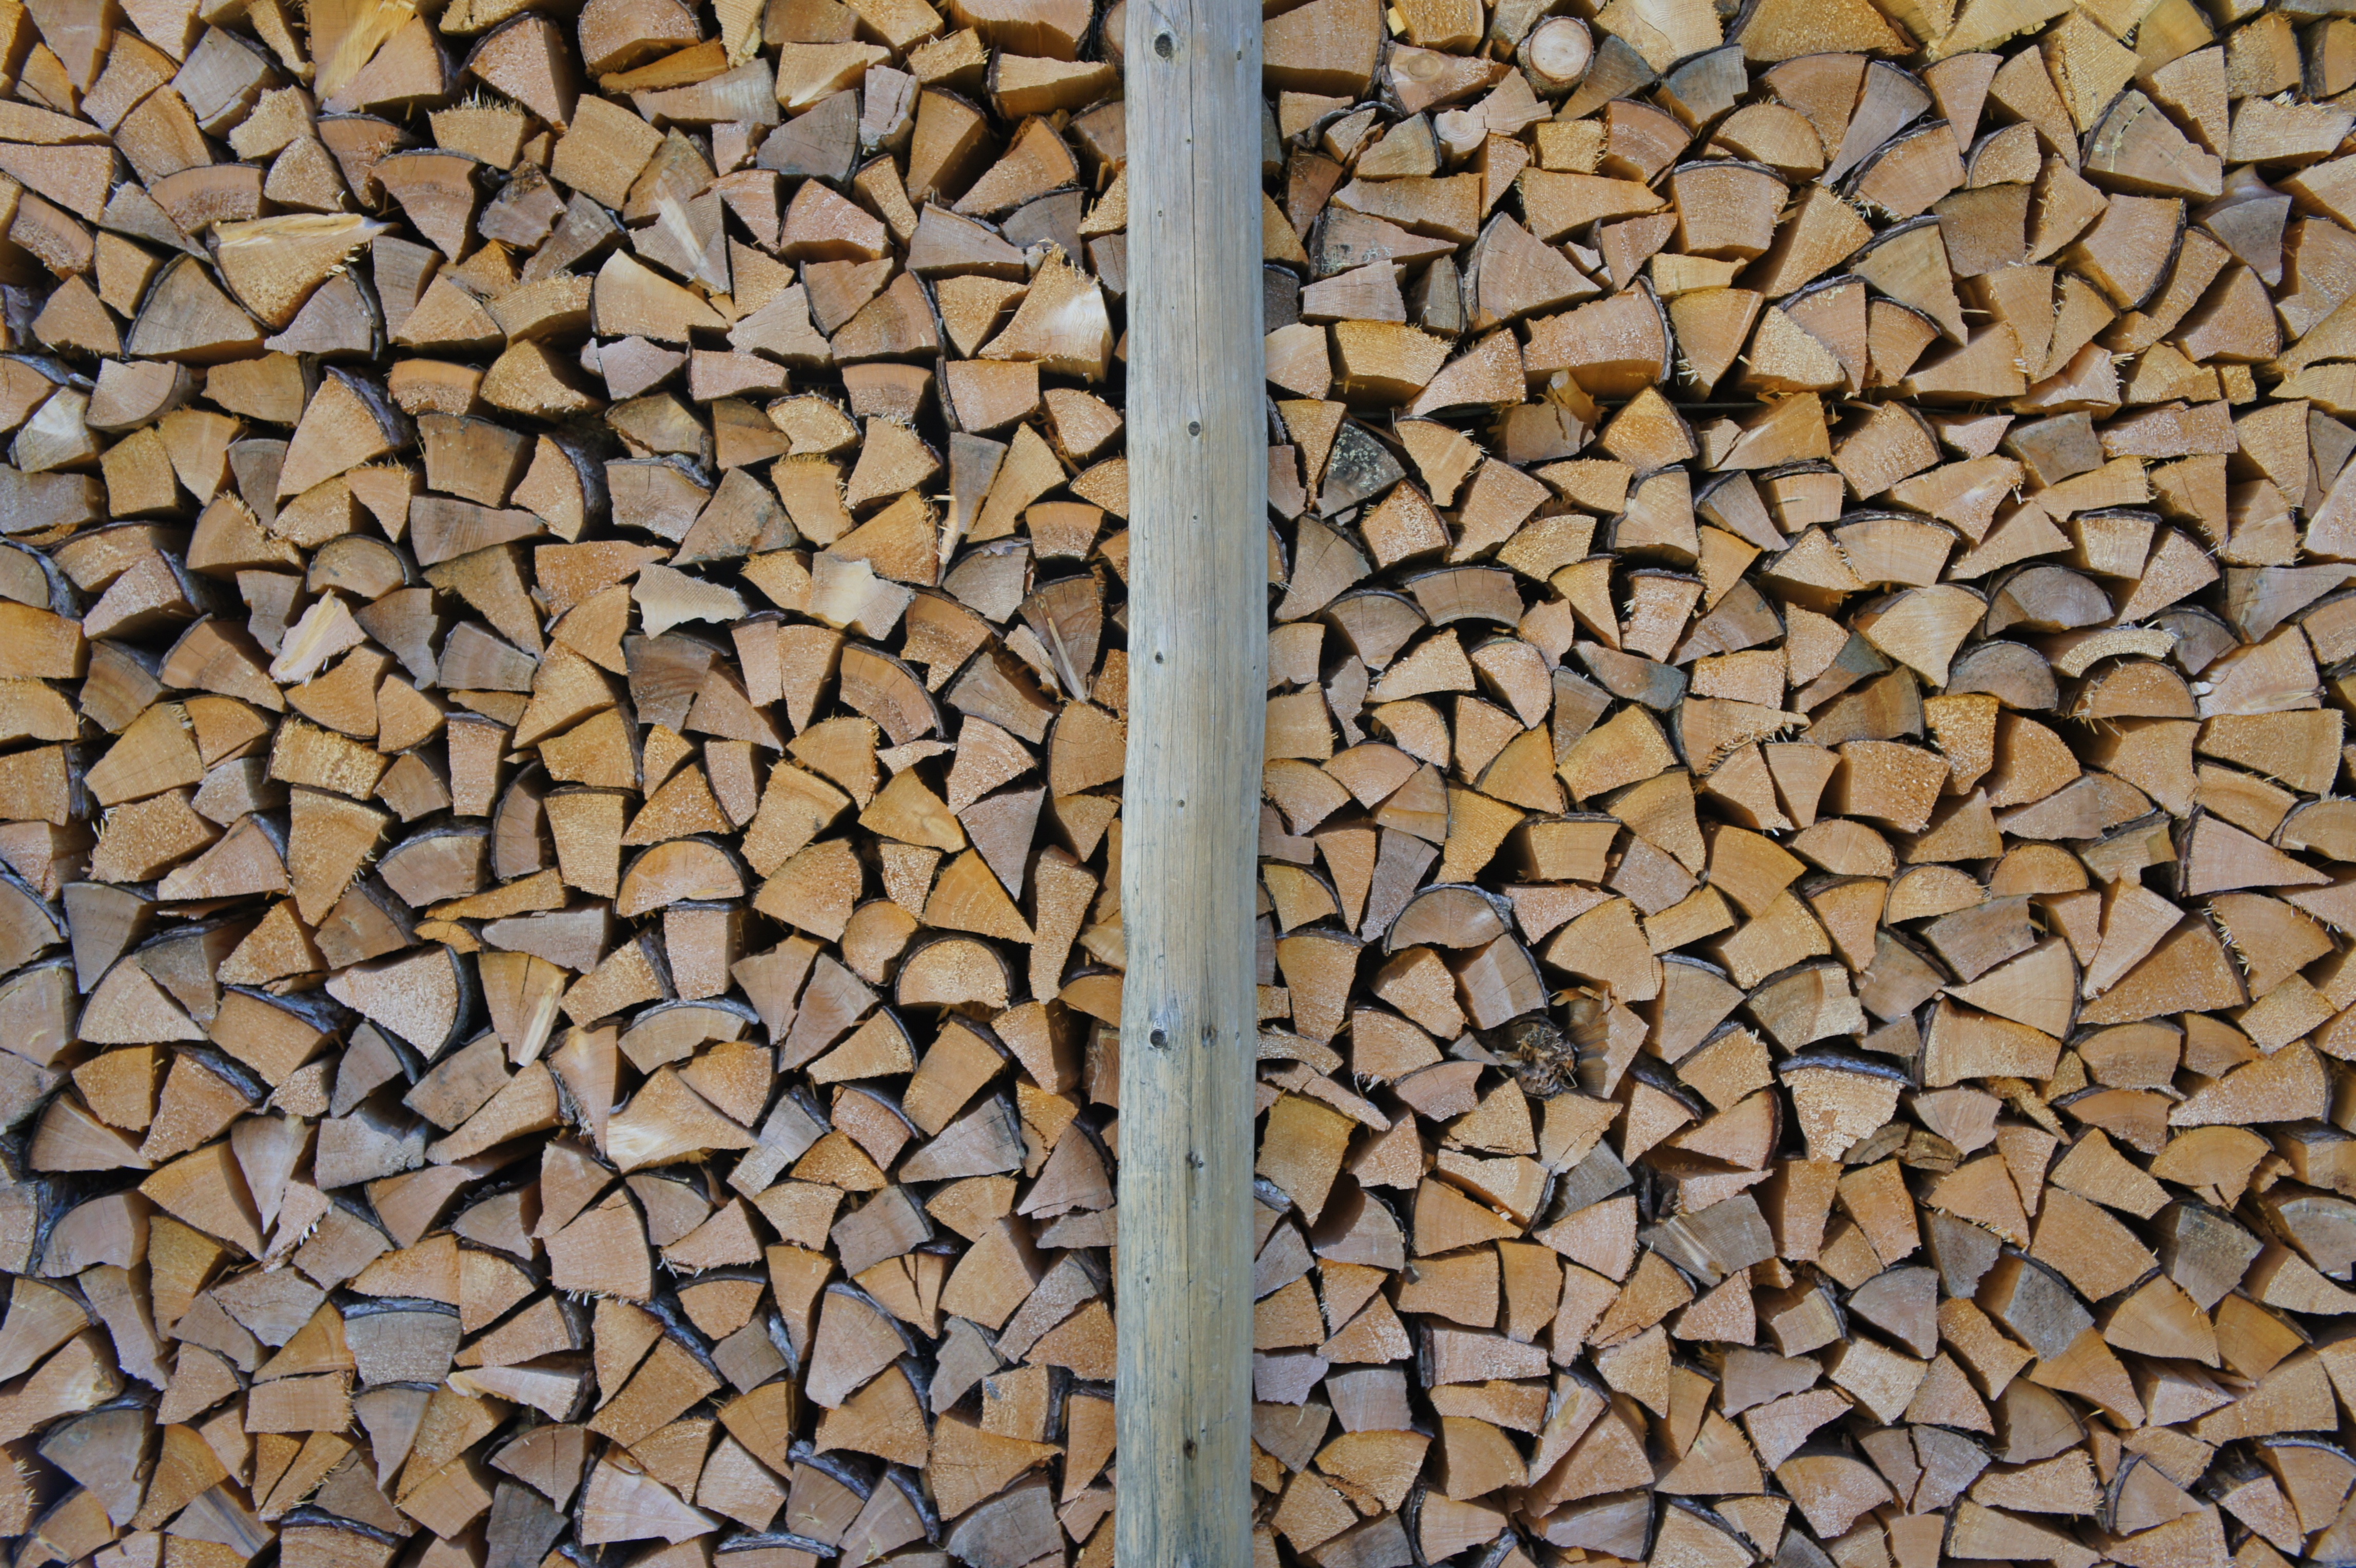
landscape, branch, wood, texture, leaf, floor, trunk, wall, vacation, travel, pattern, soil, stone wall, twig, design, switzerland, mountain hut, flooring, road surface, grass family